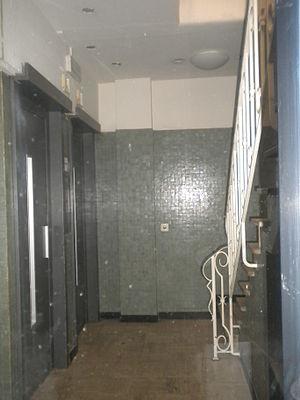
Entrée des premiers locaux des éditions Dupuis et Spirou dans la galerie du Centre à Bruxelles.
Spirou est un périodique de bande dessinée belge francophone hebdomadaire dans lequel sont ou ont été publiées plusieurs séries dont certaines ont marqué le neuvième art comme Spirou et Fantasio, Lucky Luke, Buck Danny, Boule et Bill, Gaston, Les Schtroumpfs ou encore Les Tuniques bleues.